San Martiño

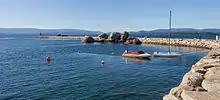
Port of Vilaxoán

The island had a Celtic settlement (Castro) on the hill in the middle of the island. This settlement is called "Cova dos Mouros" by the local people.